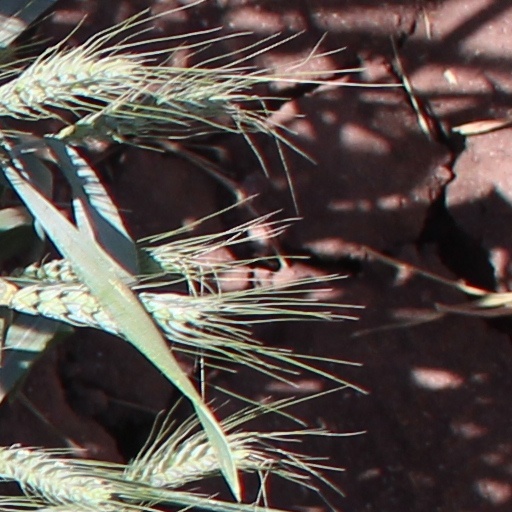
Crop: wheat